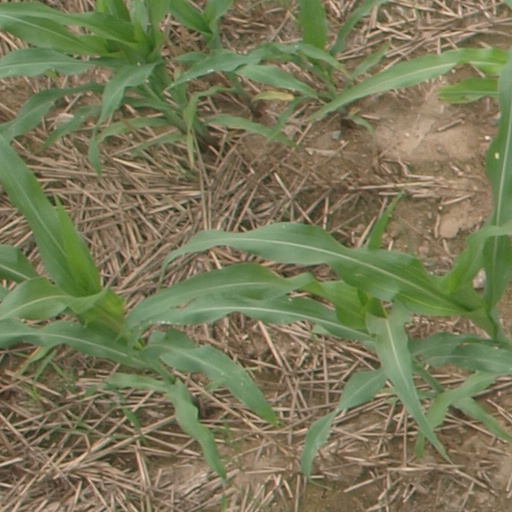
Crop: maize; corn